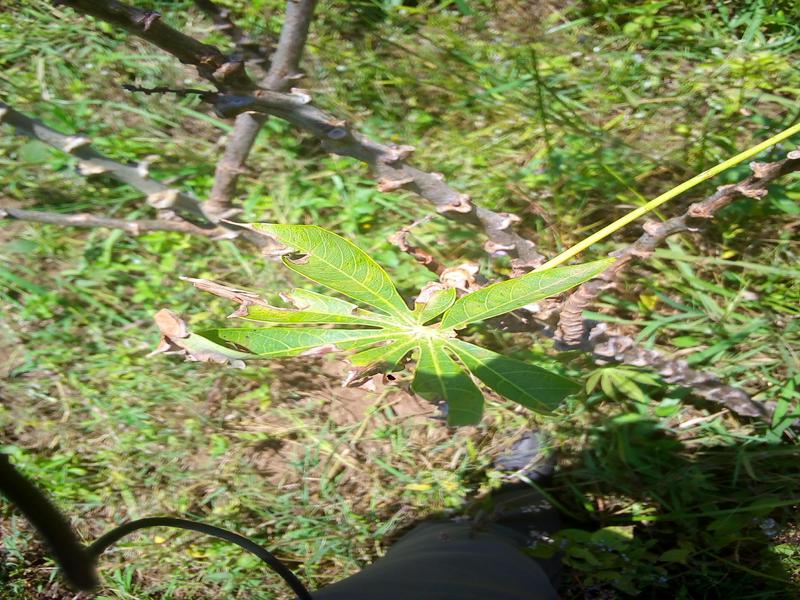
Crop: cassava
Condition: brown_streak_disease